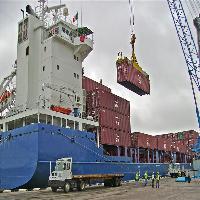
Weather: cloudy or overcast